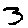
Label: 3